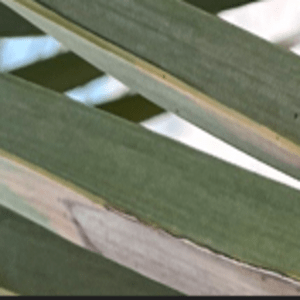
Label: Potassium Deficiency